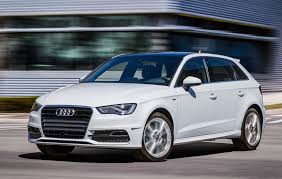
Label: noambulance